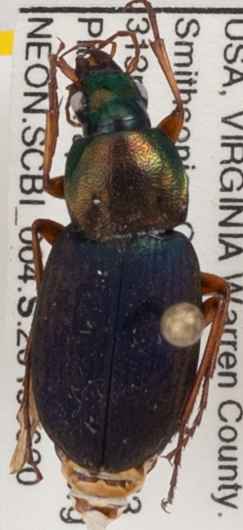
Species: Chlaenius emarginatus
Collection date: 2019-06-20
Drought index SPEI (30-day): -0.27
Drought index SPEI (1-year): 2.09
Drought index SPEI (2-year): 2.09